Trese

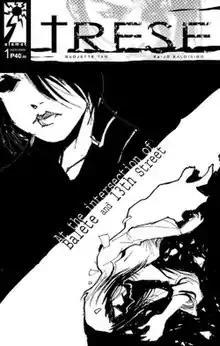
Original cover image of the first issue of "Trese"

Trese is a Filipino komik series written by Budjette Tan and illustrated by Kajo Baldisimo. It tells the story of Alexandra Trese, a detective who deals with crimes of supernatural origin. Its first issue was published on October 22, 2005, starting off as a niche work which grew in popularity as readers were intrigued first by the first two volumes' focus on Manila's urban legends, and then by the later volumes' development of Alexandra Trese as a character. The series went on to win several accolades.